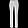
Label: Trouser